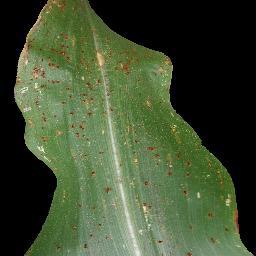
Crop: corn
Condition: (maize)_common_rust